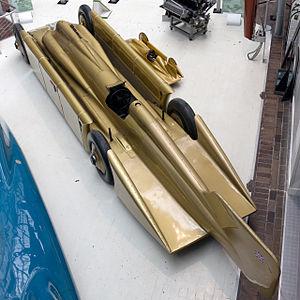
La Golden Arrow est un modèle unique de voiture de course conçu en 1929 pour établir un nouveau record de vitesse terrestre. Elle doit permettre à l'Anglais Henry Segrave de battre le précédent record de 334,02 km/h, établi par l'Américain Ray Keech au volant de la White Triplex.